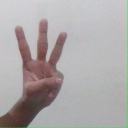
अक्षर: व